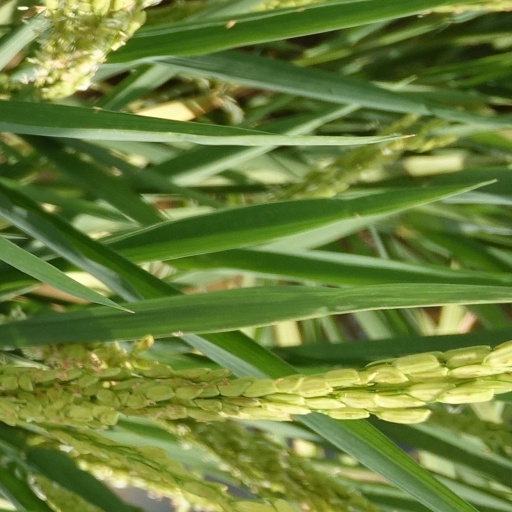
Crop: rice